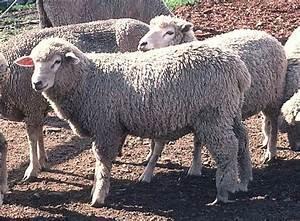
sheep